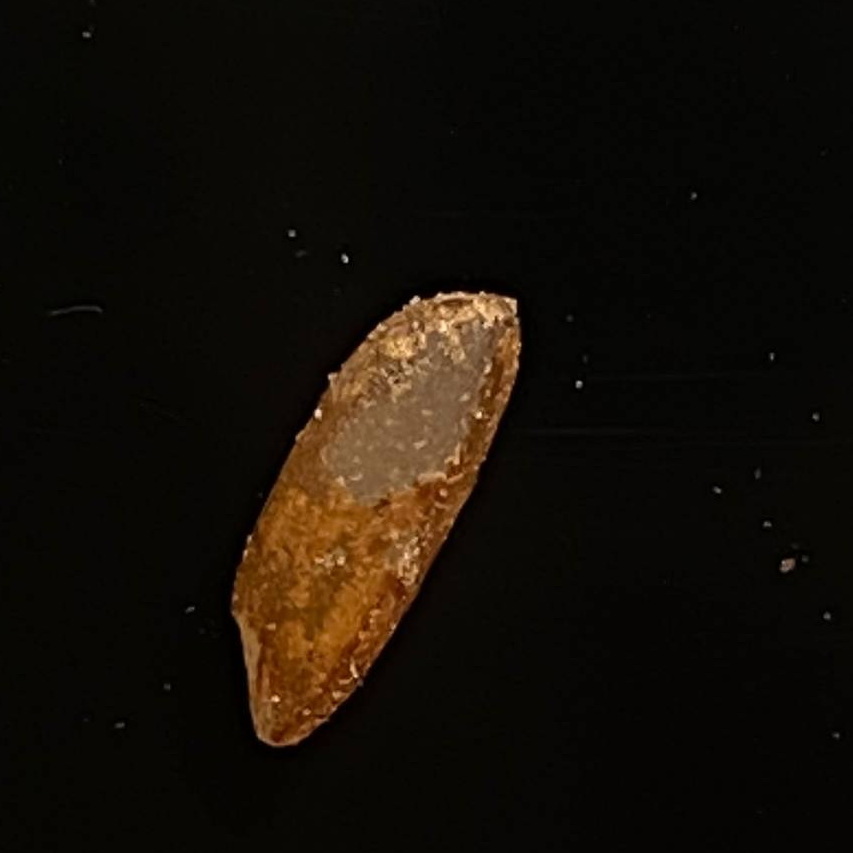
Rice variety: Ganjiya